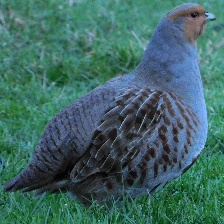
Species: GRAY PARTRIDGE
Scientific name: PERDIX PERDIX
ImageNet parent category: partridge